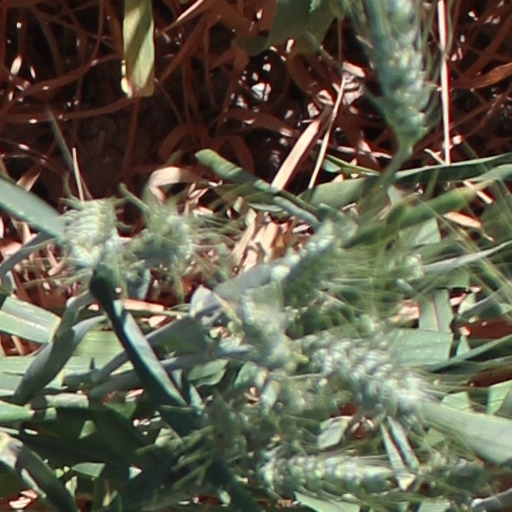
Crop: wheat